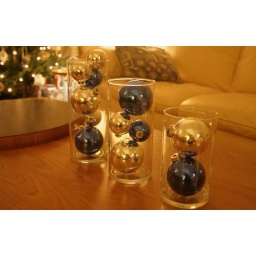
Christmas decorations on the coffee table with the Christmas tree in the background.